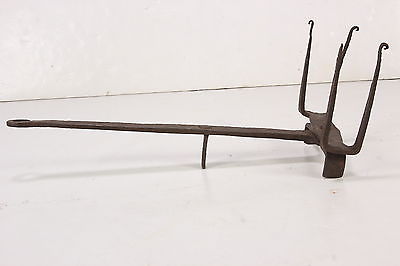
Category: toaster